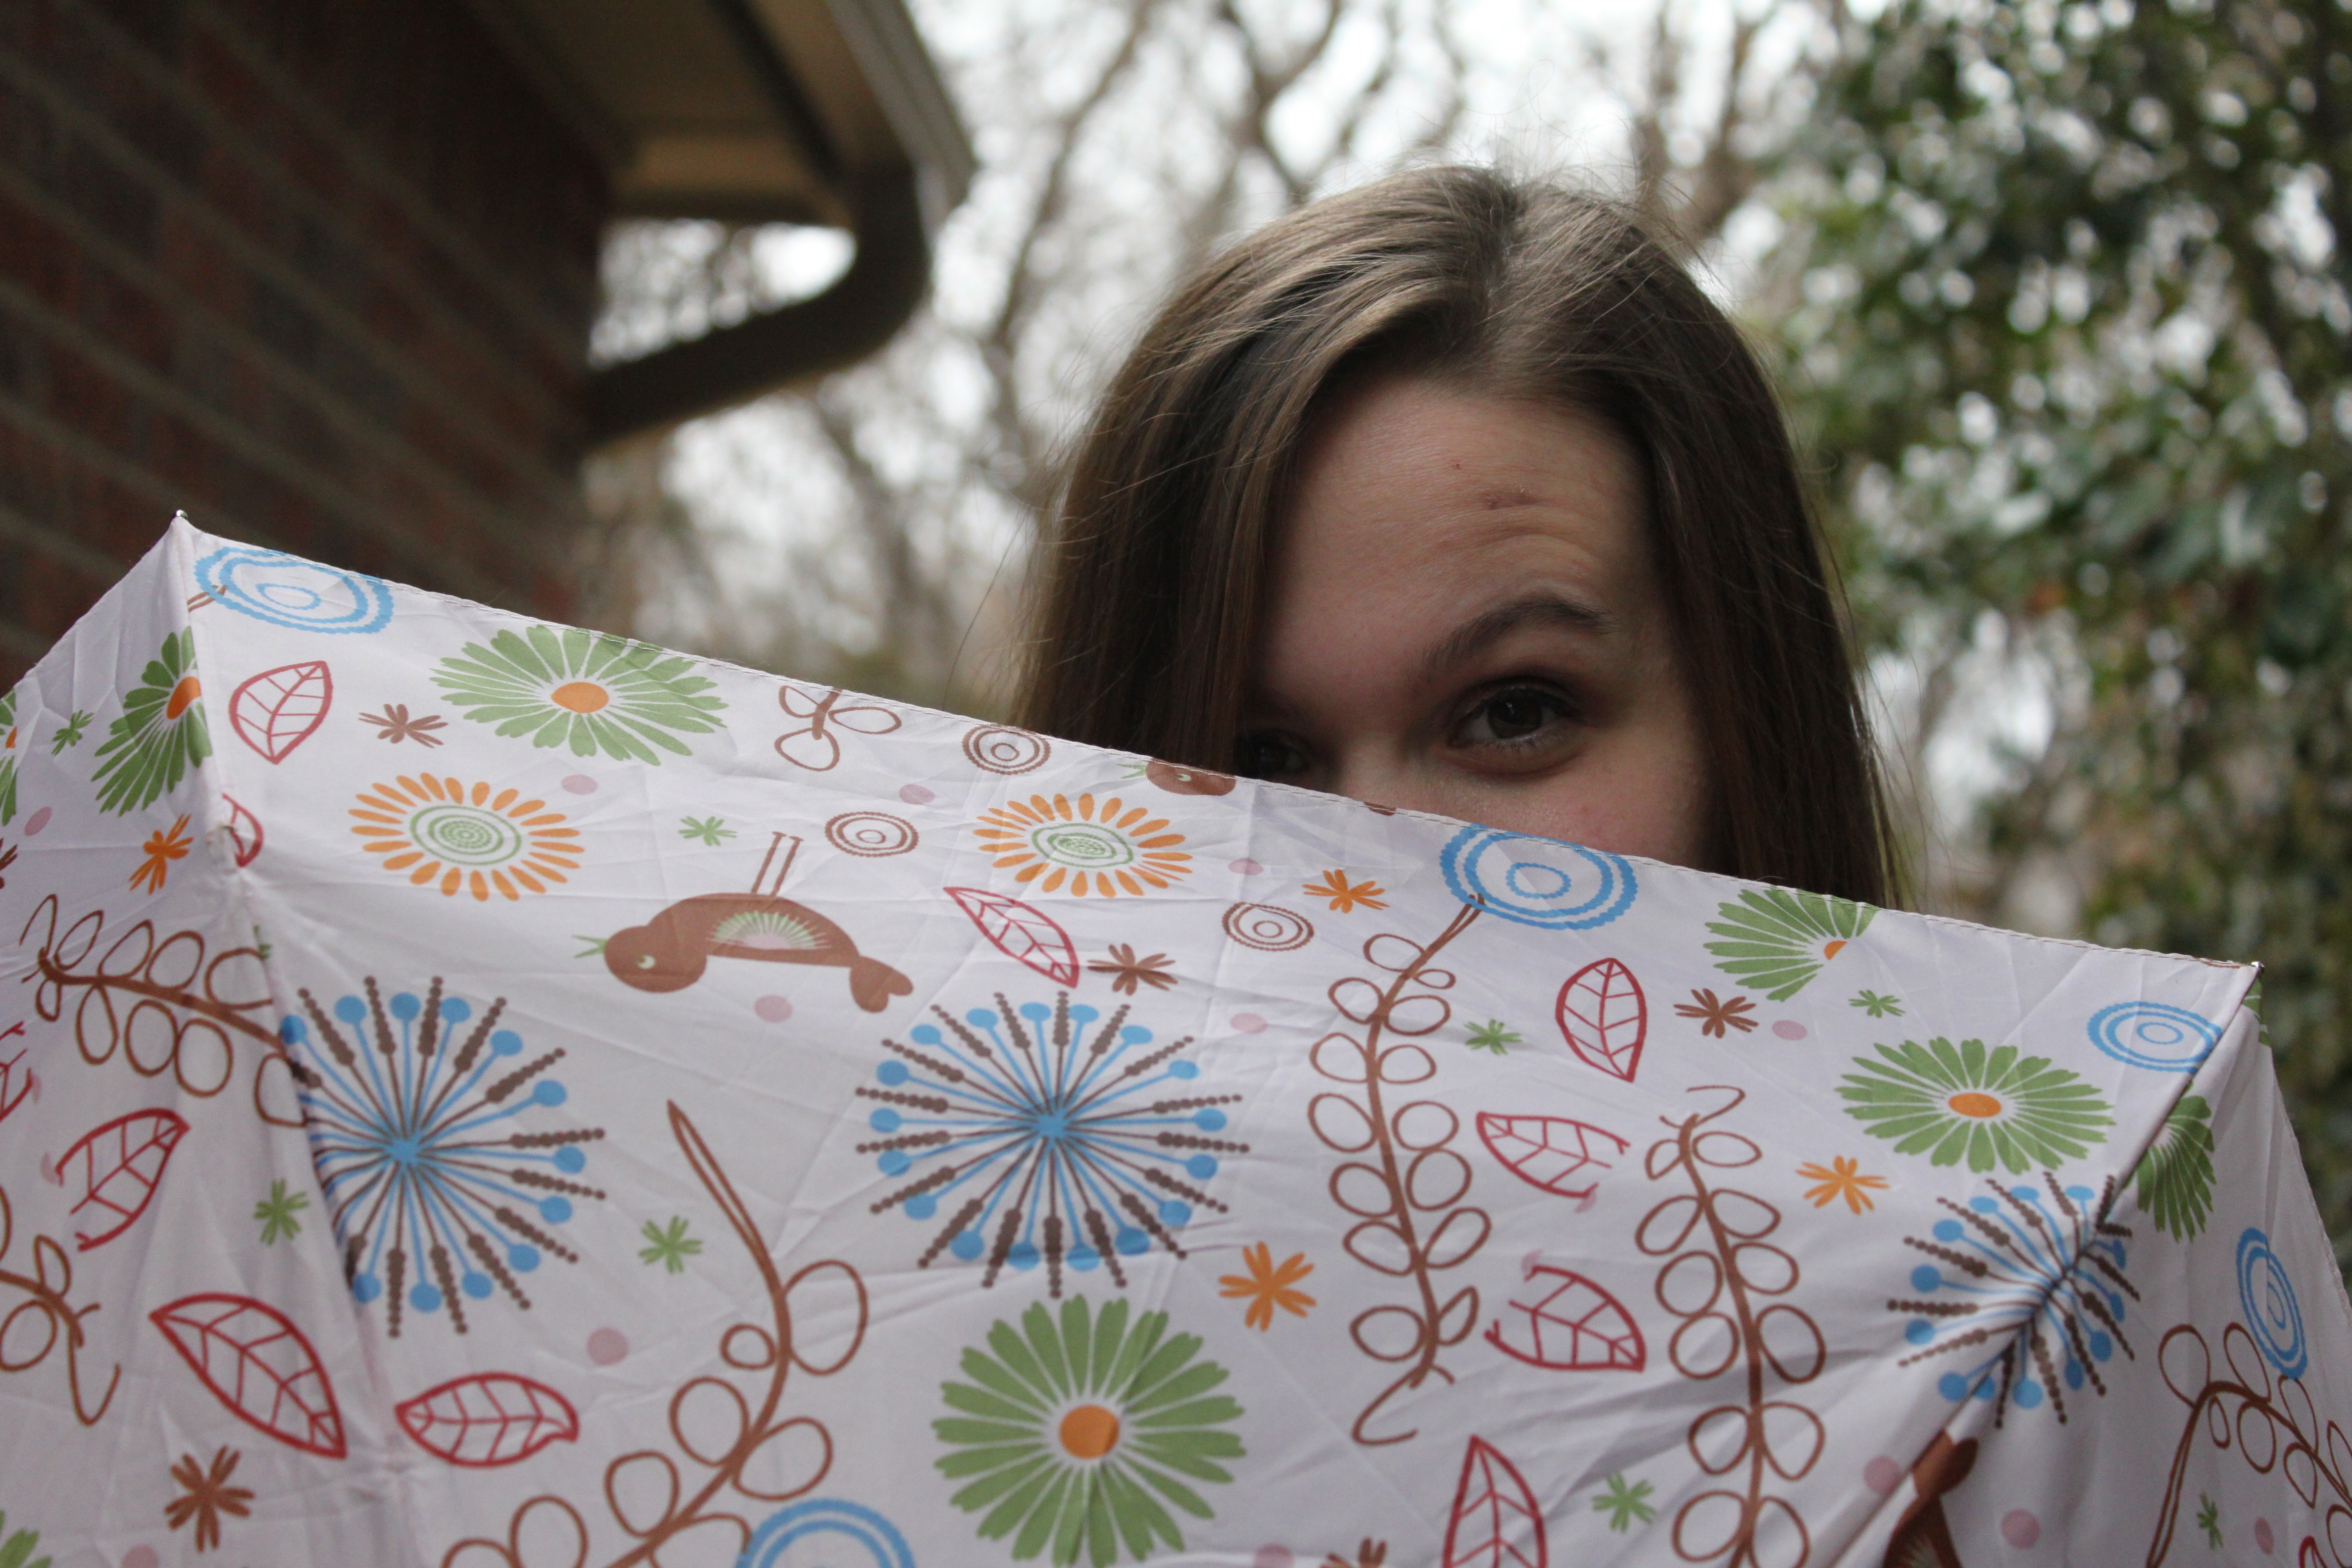
girl, cute, spring, umbrella, textile, art, hidden, peek, hiding, peeking